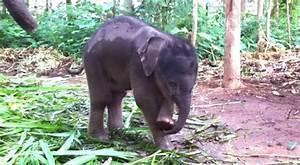
elephant